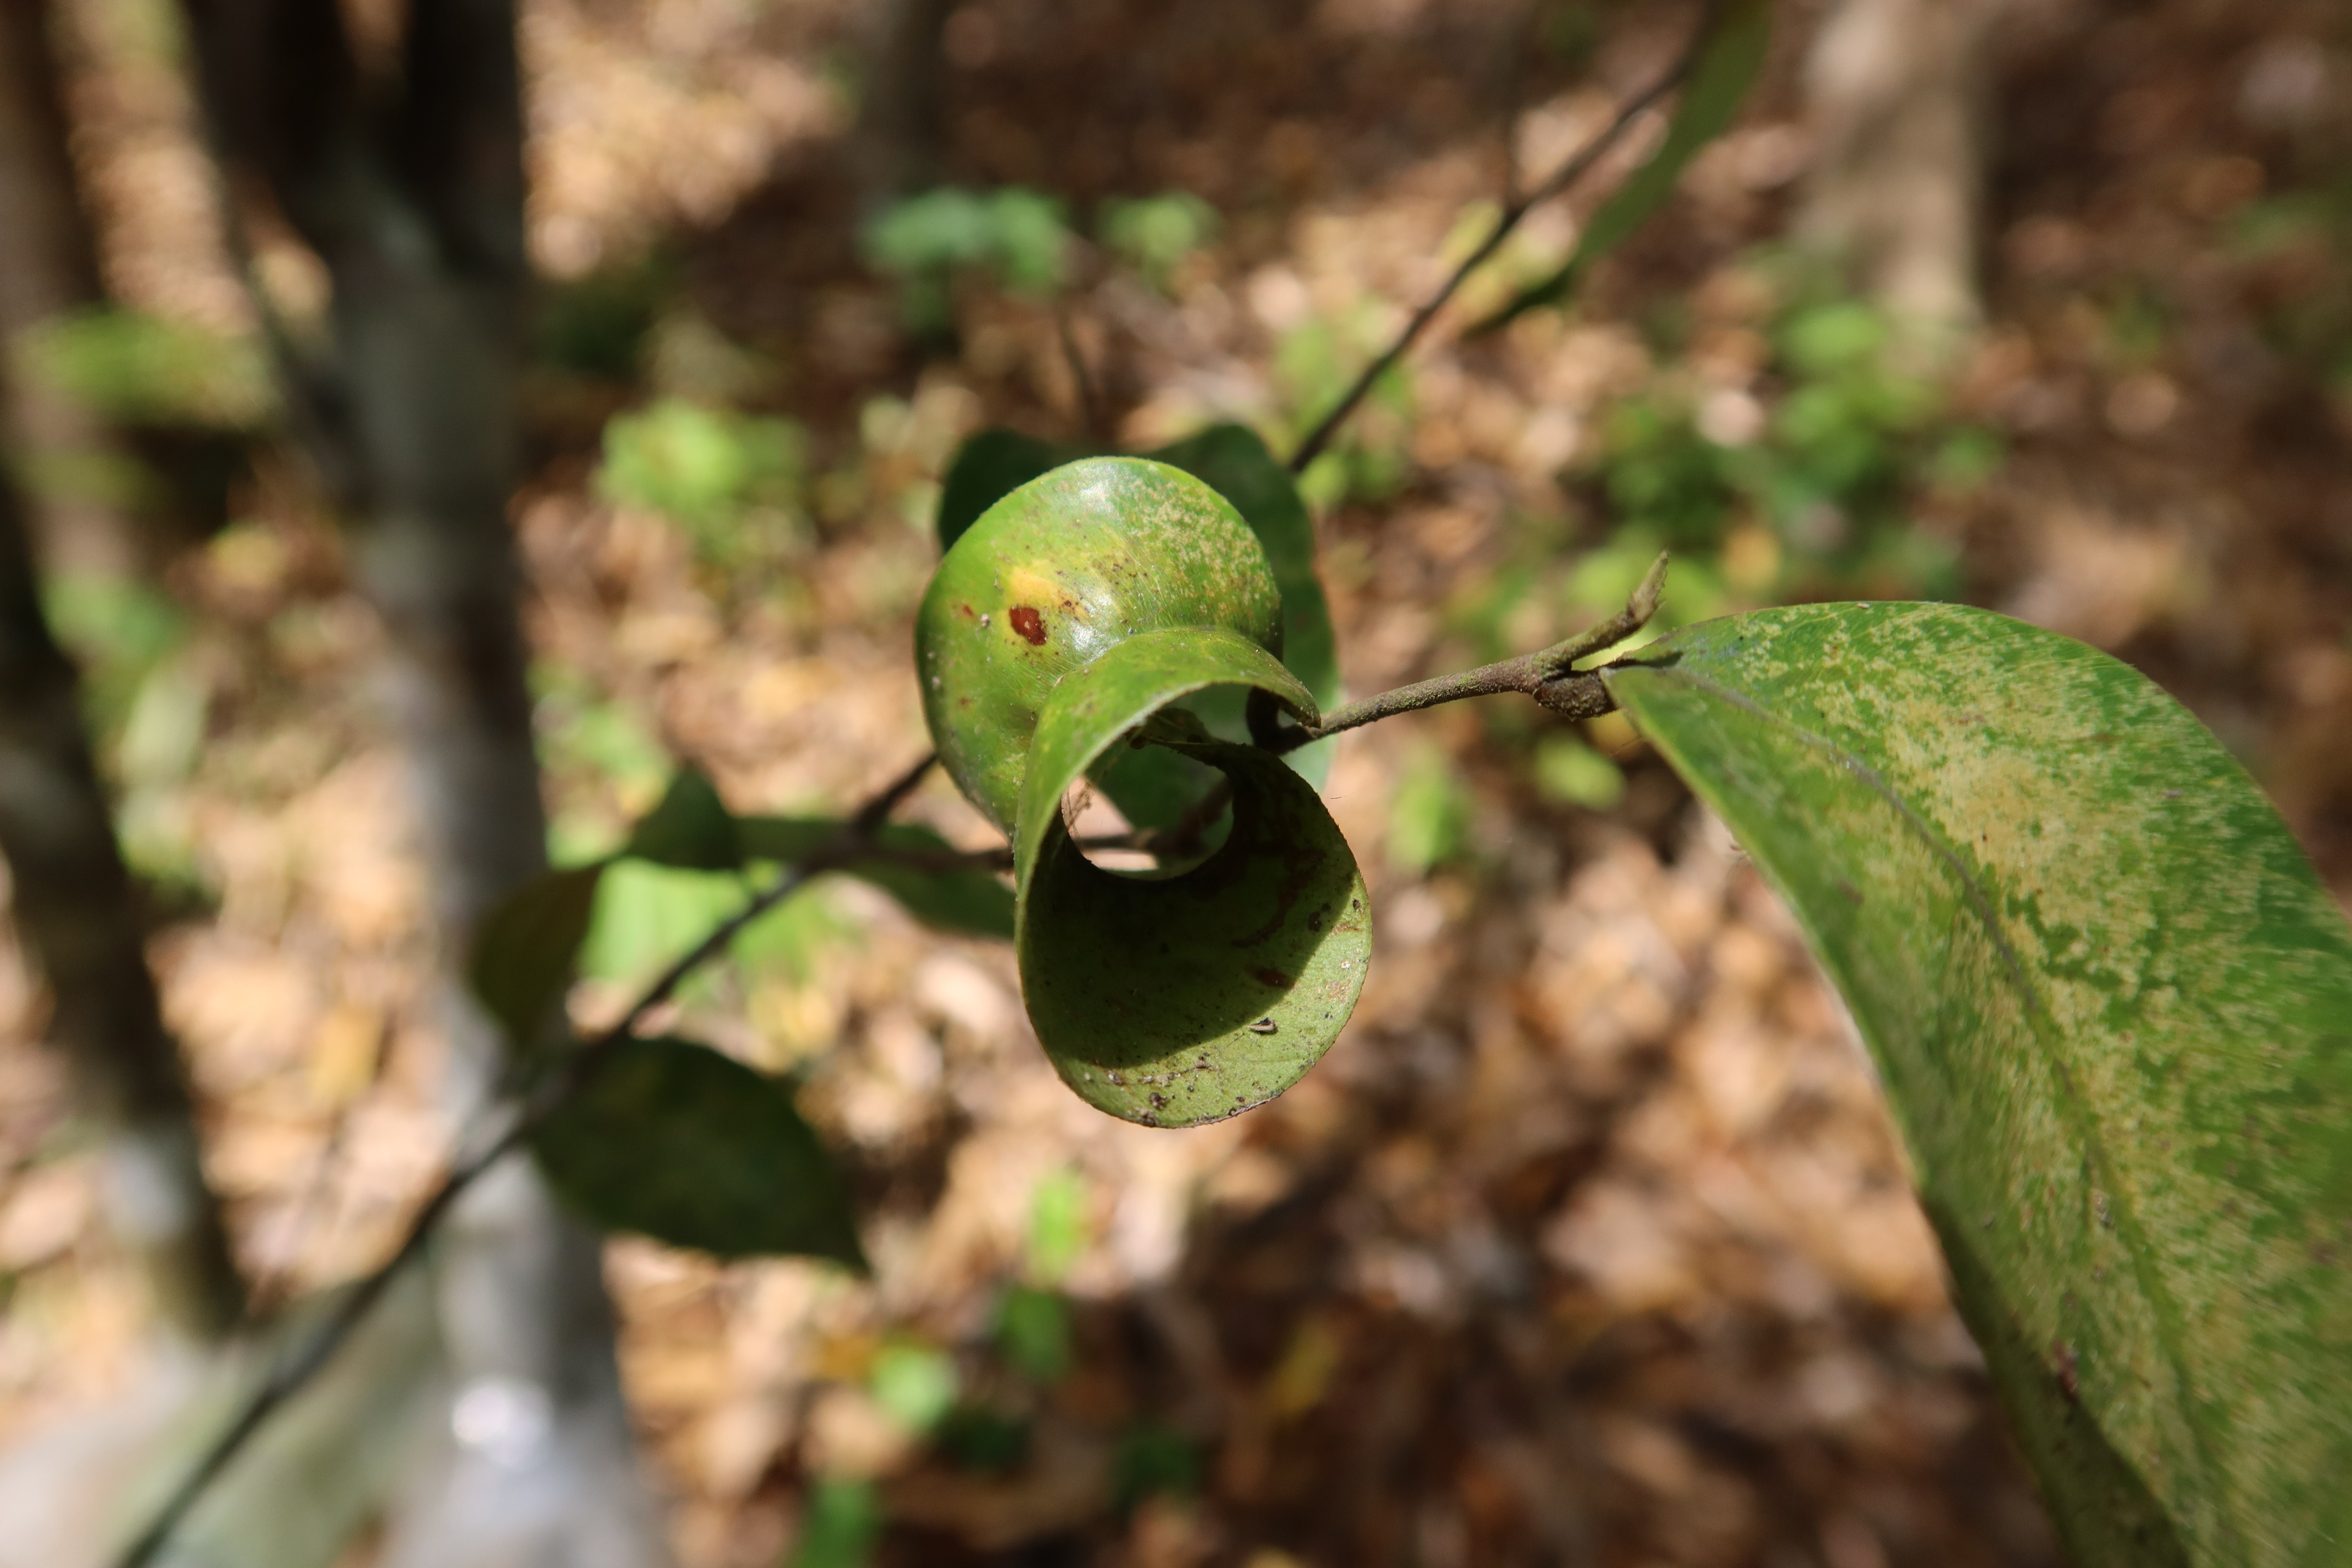
Label: Brown spots